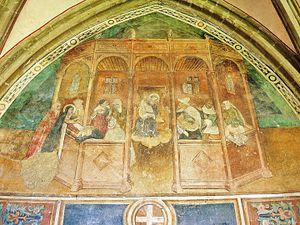
Une des peinture murale dans le cloître de l'ancienne abbaye d'Abondance.
Abondance est une commune française située dans le département de la Haute-Savoie, en région Auvergne-Rhône-Alpes.